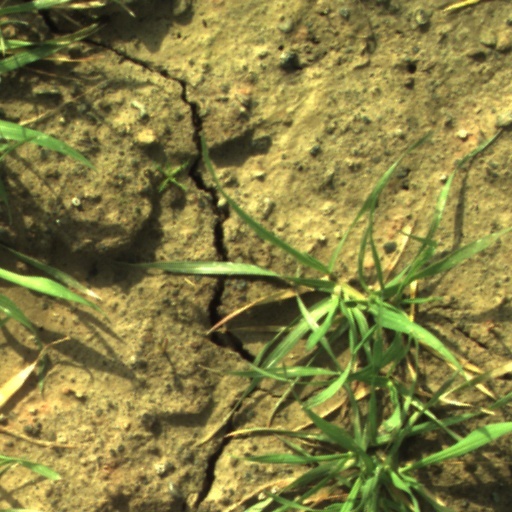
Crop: wheat